James Adjaye

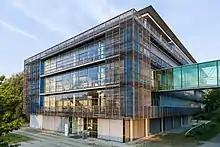
Max Planck Institute for Biology in Tübingen, Germany

A year after his postdoctoral fellowship at the Institute of Child Health, University College of London, Adjaye joined the Max Planck Institute of Molecular Genetics in Berlin as the group leader of the Molecular Embryology and Aging Group. He has worked in this capacity to date. In 2012, he became a professor at the Heinrich Heine University Düsseldorf. There, he is director of the Institute for Stem Cell Research and Regenerative Medicine of the university's Faculty of Medicine. He is the also the Chairs of Stem Cell Research and Regenerative Medicine.